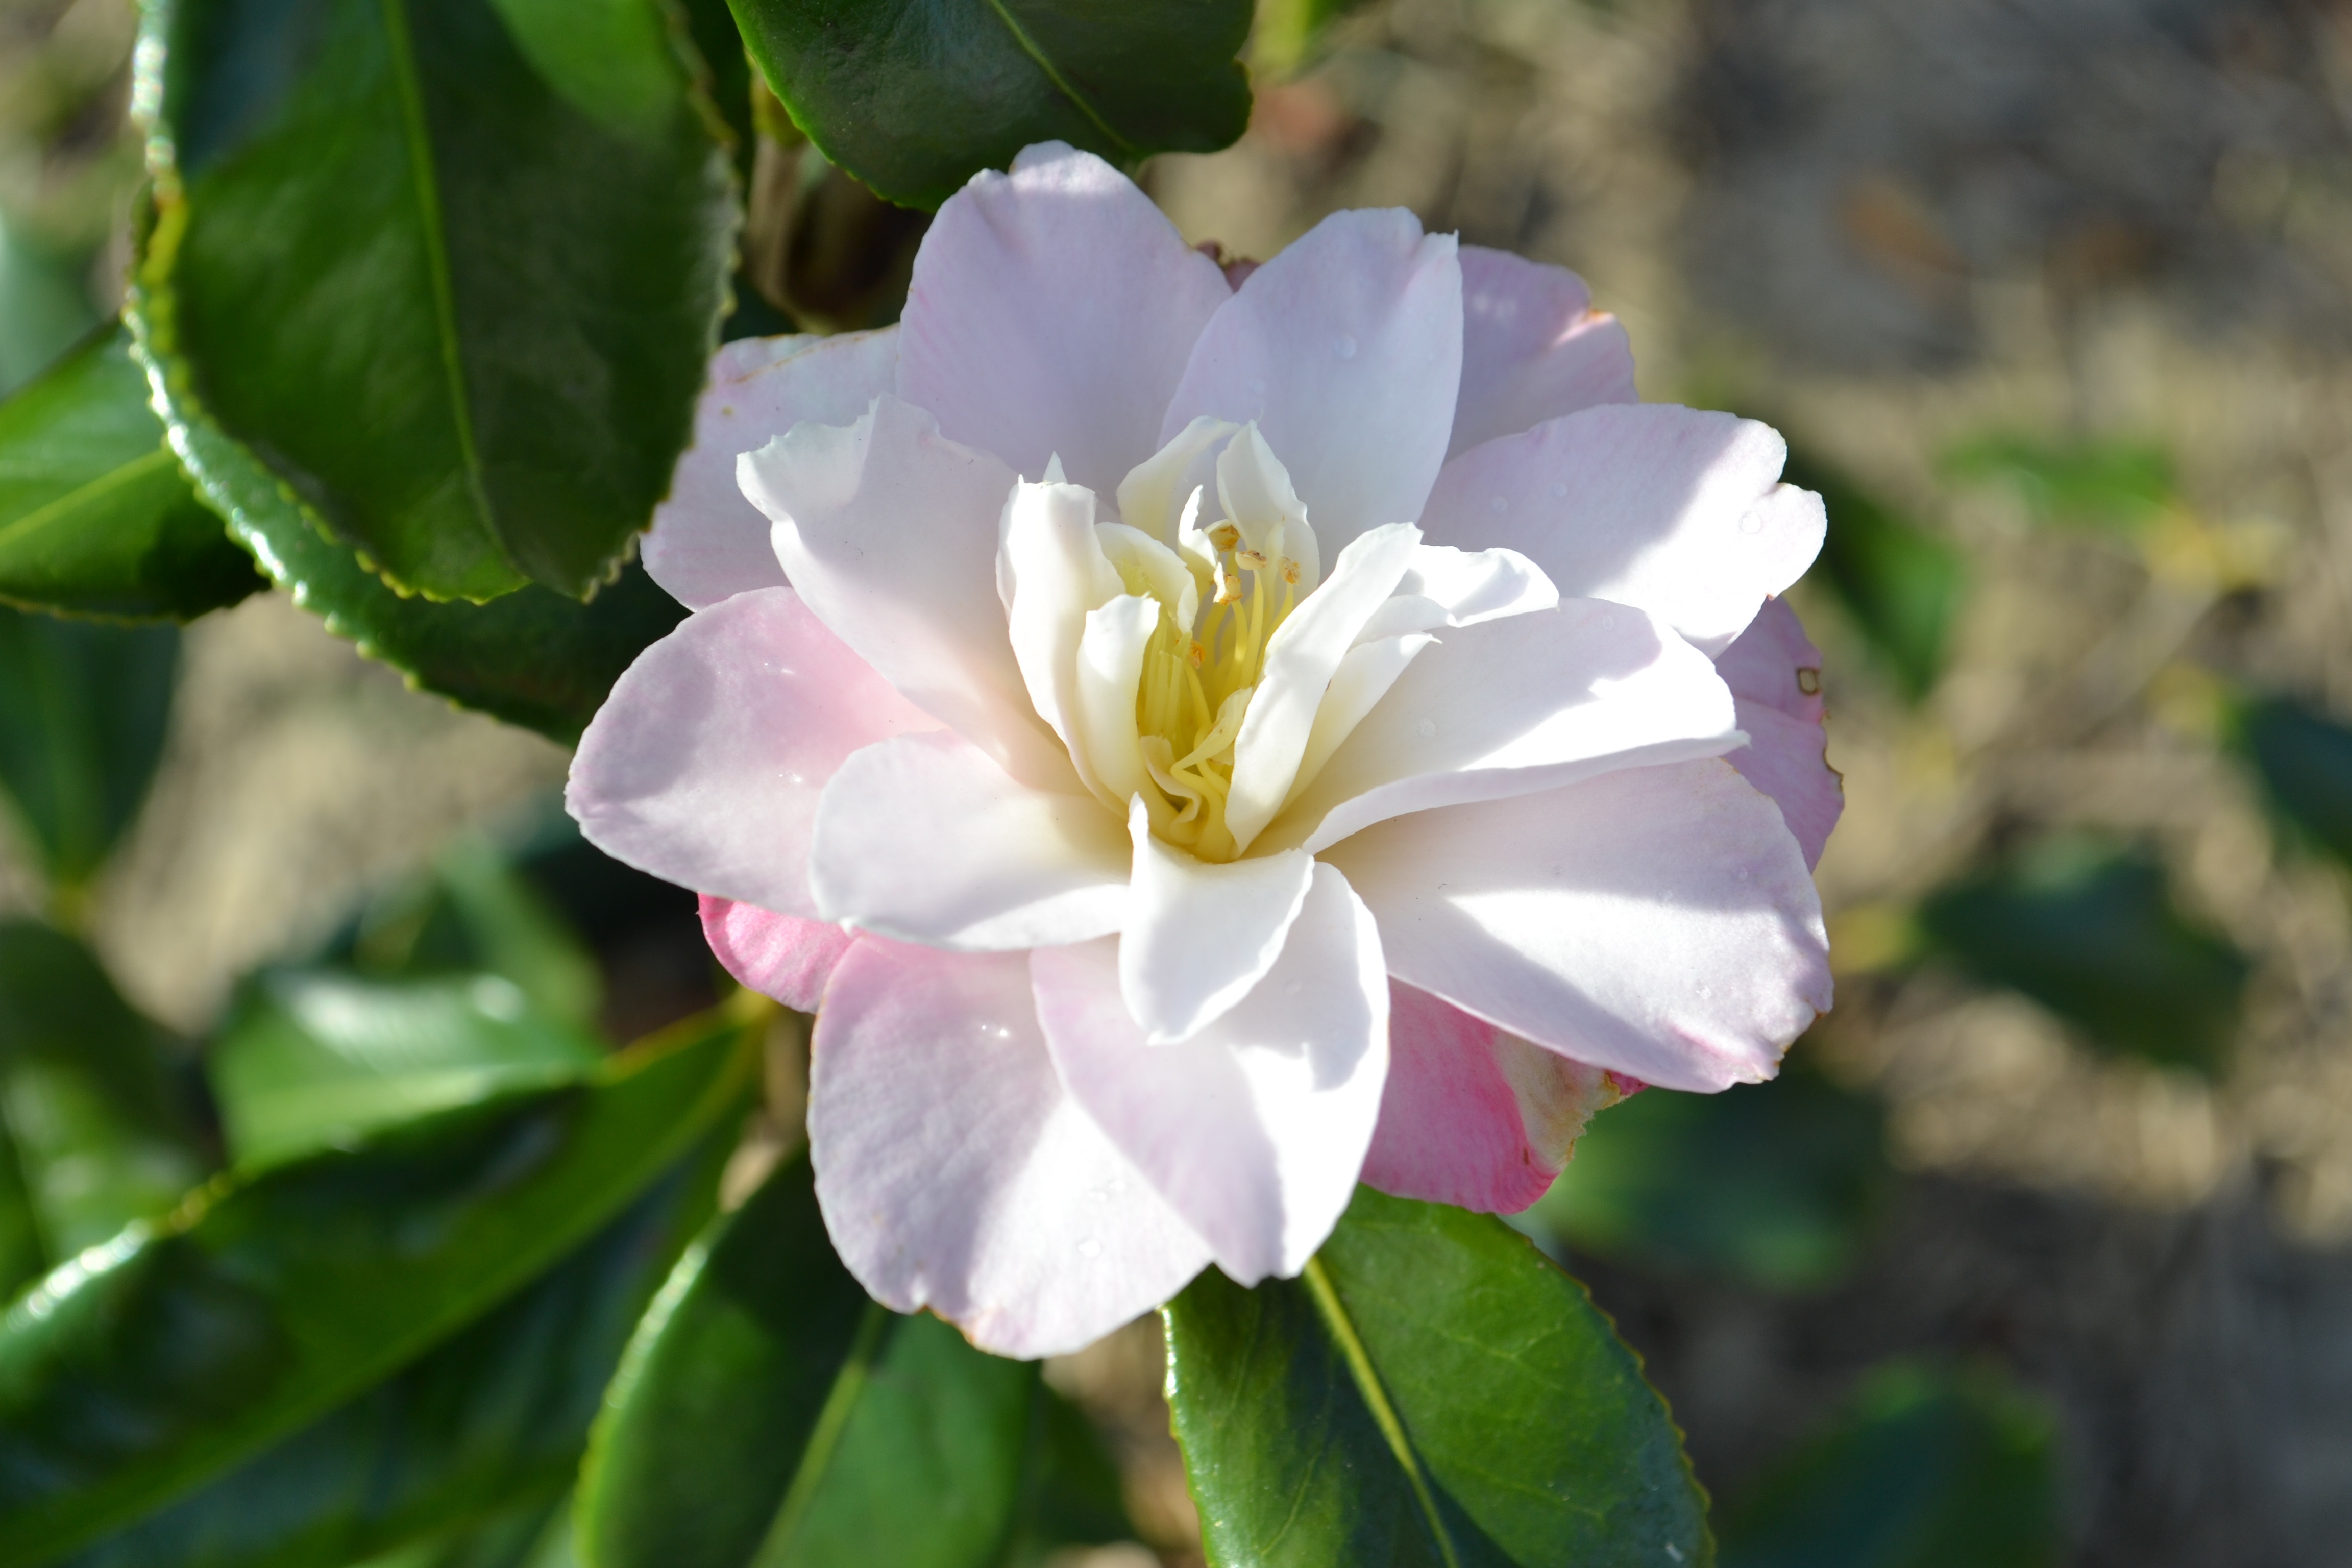
nature, blossom, plant, flower, petal, floral, spring, fresh, botany, garden, pink, flora, gardening, shrub, beauty, beautiful, macro photography, jasmine, flowering plant, land plant